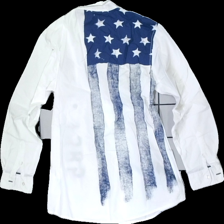
View: back
Type: Shirt
Category: Children
Brand: Lindex
Colors: Blue, White
Material: 100% cotton
Pattern: Other
Cut: Regular
Season: All
Damage location: bottom right
Damage 2 location: bottom left
Price range: <50
Recommended usage: Reuse
Description: vit skjorta med text på ena sidan och usa flagga på andra. lite hårig